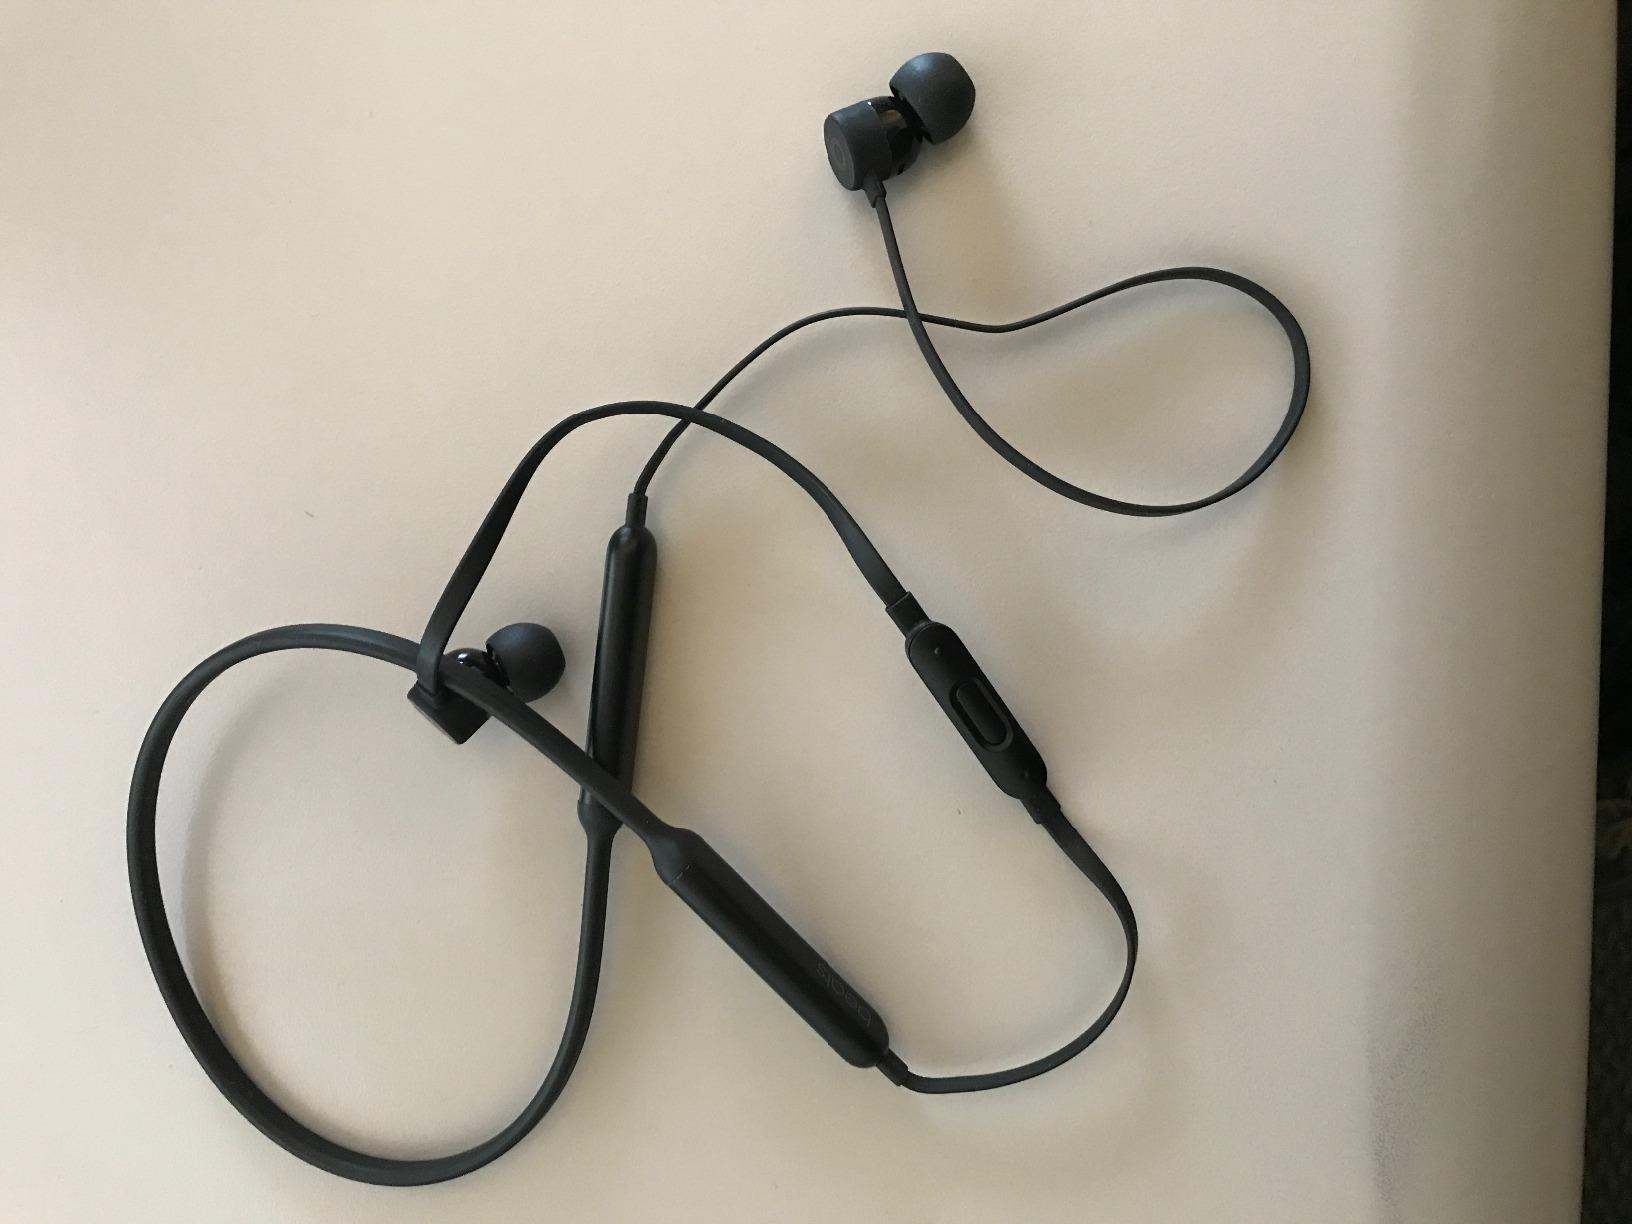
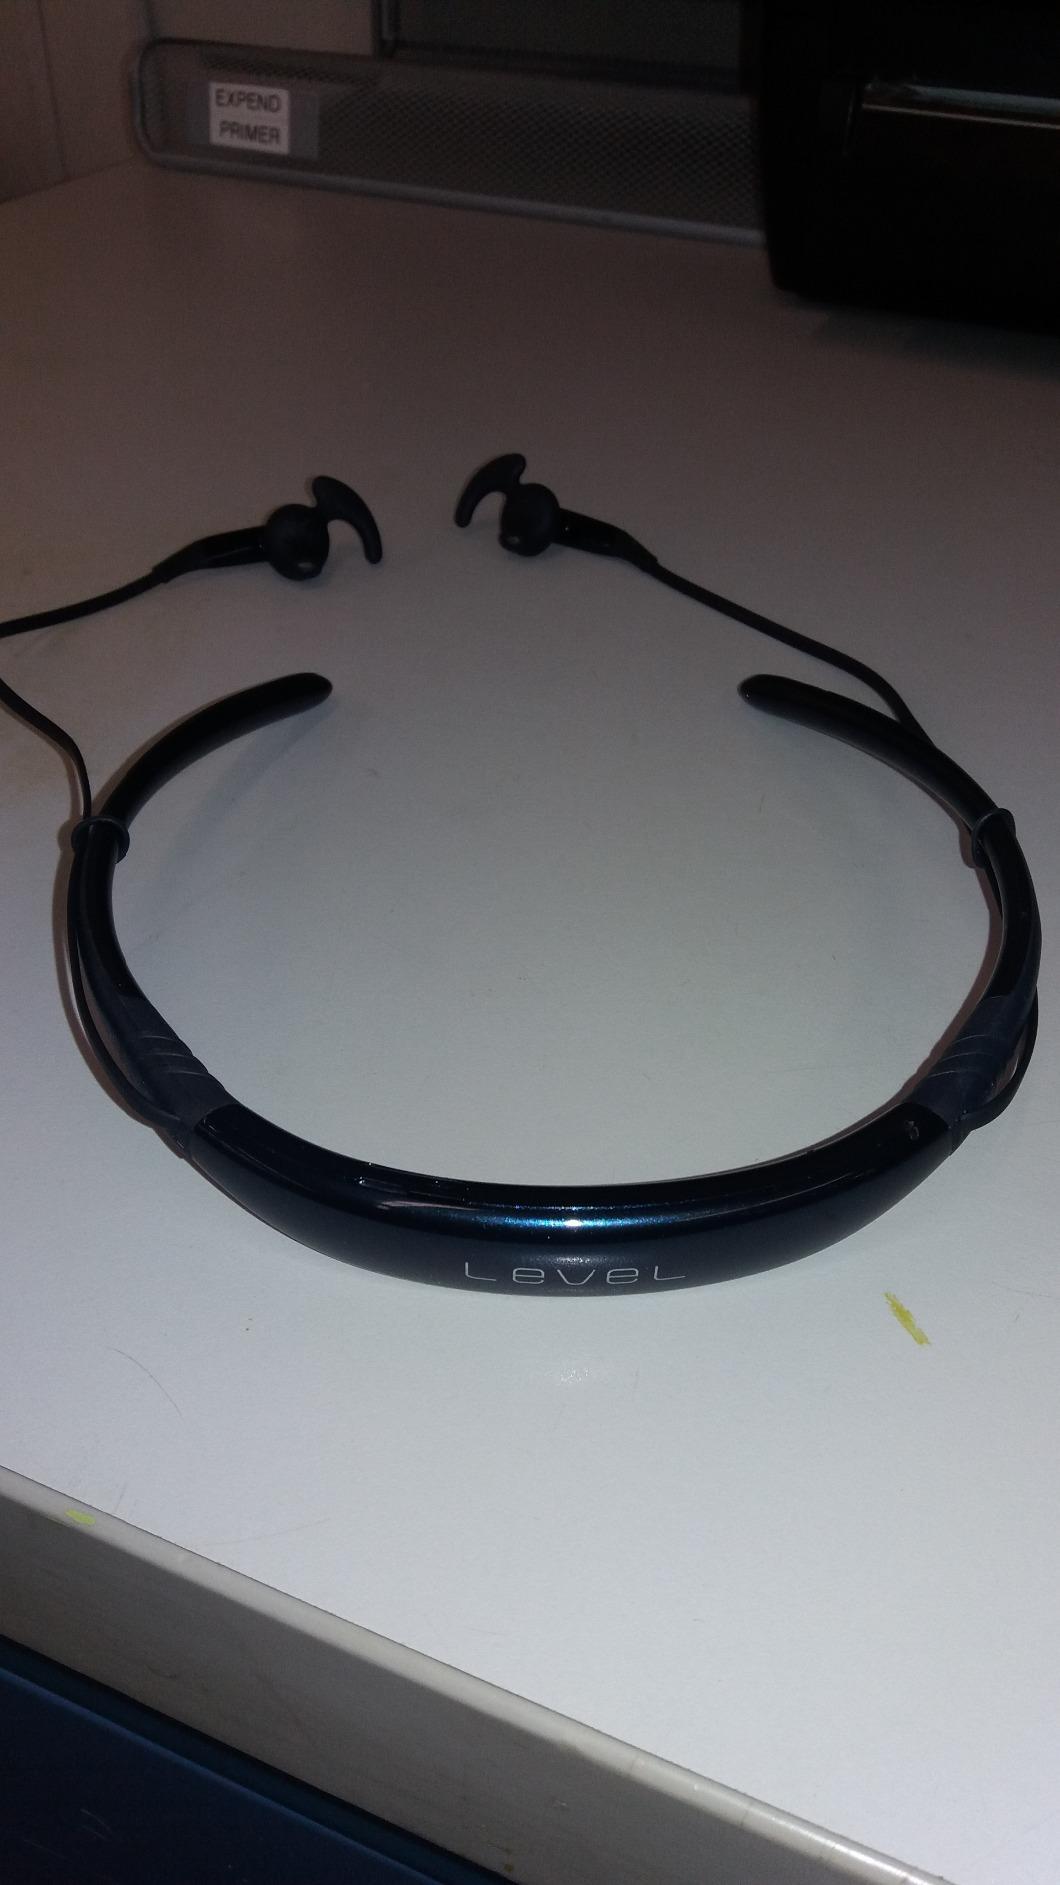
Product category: headphones
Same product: no